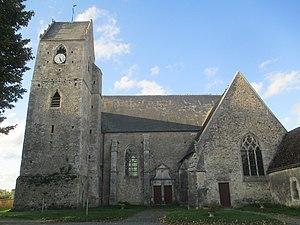
Église Saint-Rémy-et-Saint-Rigomer de Saint-Rémy-du-Val, dans la Sarthe. This building is indexed in the Base Mérimée, a database of architectural heritage maintained by the French Ministry of Culture,
Saint-Rémy-du-Val est une commune française, située dans le département de la Sarthe en région Pays de la Loire, peuplée de 512 habitants.
L'église Saint-Rémy-et-Saint-Rigomer est une église catholique située à Saint-Rémy-du-Val, en France.